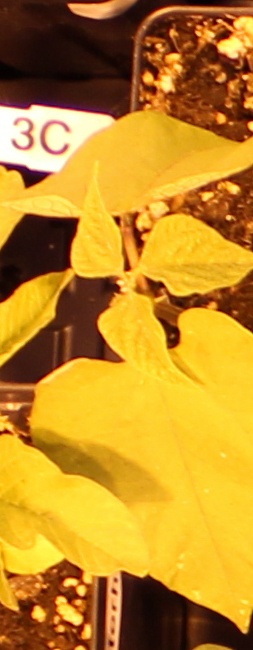
Label: Blackbean